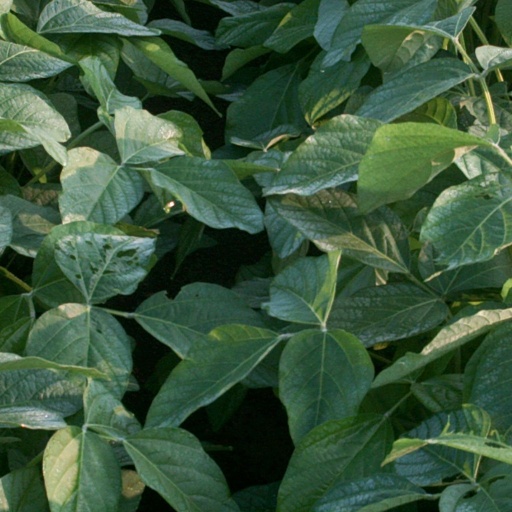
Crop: soybean